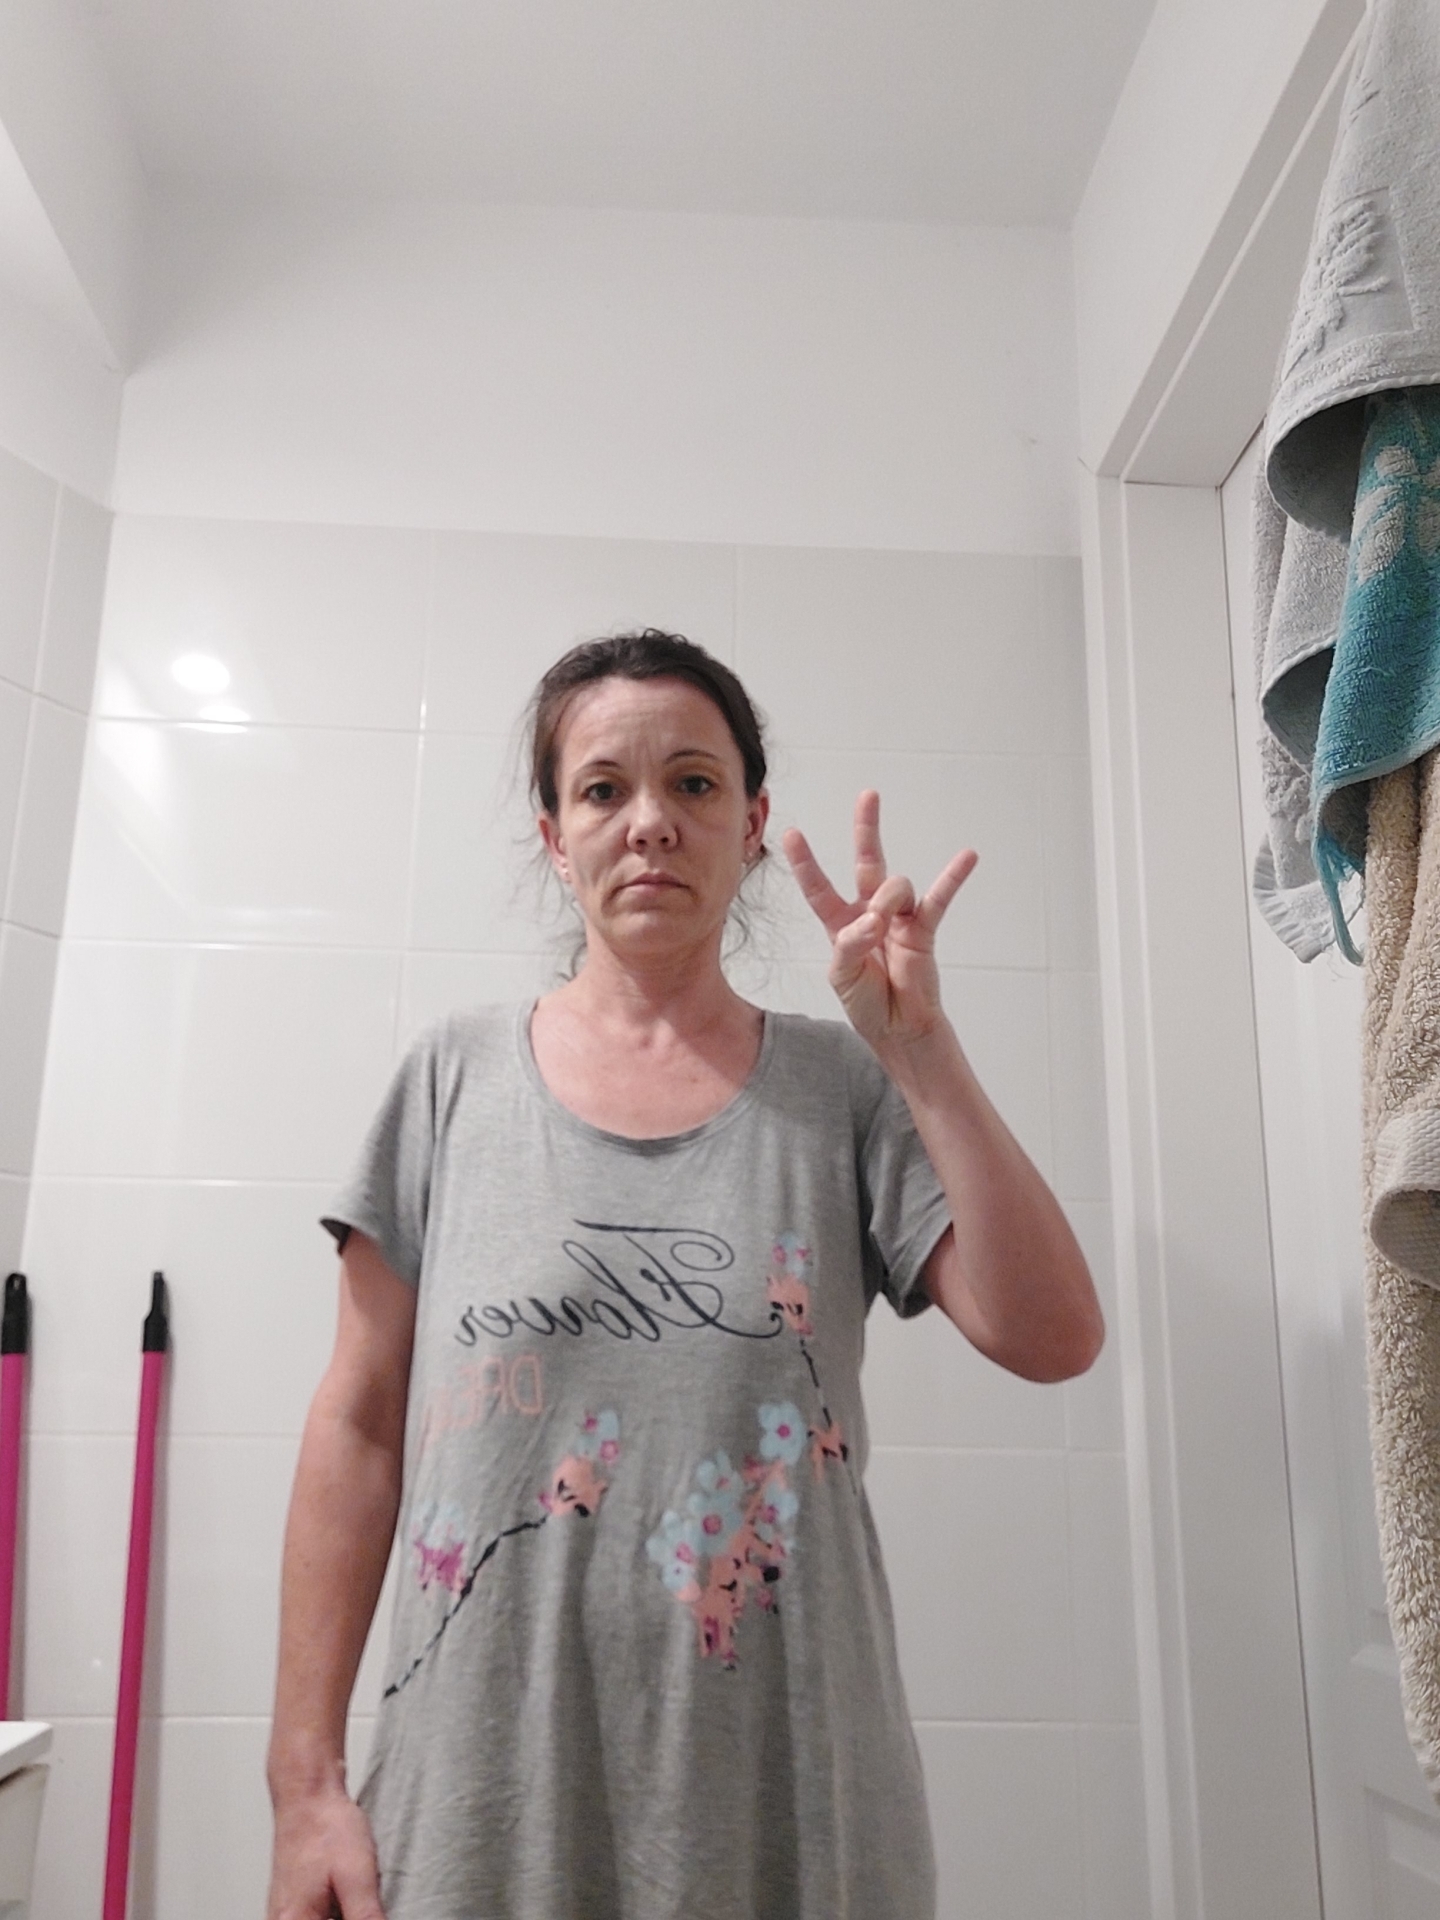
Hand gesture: three3